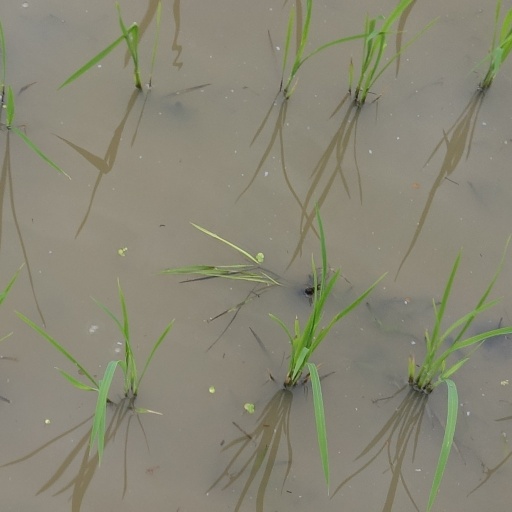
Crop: rice